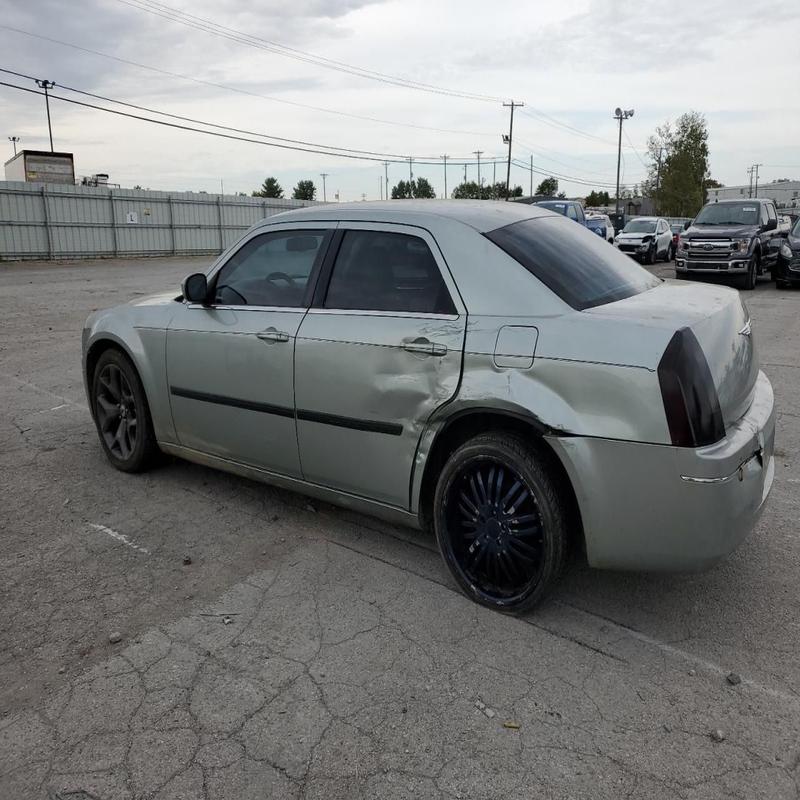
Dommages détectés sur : porte arrière gauche, aile arrière gauche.
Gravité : mineur